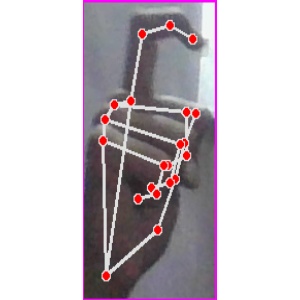
अक्षर: ट